House with Chimaeras

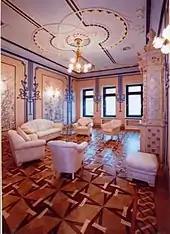
A furnished interior room seen with elaborate decorations

Due to financial mismanagement which included his Safari hunting hobby, in July 1912, Horodecki pledged the building as a collateral against a loan taken from Kyiv Mutual Credit Association. When Horodecki defaulted on the loan, the building was auctioned off in 1913, and became the property of the engineer Daniel Balakhovsky, the son of a Kyiv trader, who was also the Chairman of the Board of Directors of Blahodatinskoe sugar factory, and a French сonsular agent in Kyiv. In 1916, the house belonged to the Blahodatinskoe sugar factory. In 1918, the building's ownership changed again, to Samuel Nemets. In 1921, after the Bolsheviks gained control of Kyiv, several of the departments of the Kyiv Military District took offices in the House with Chimaeras.